Fonderie Nationale des Bronzes

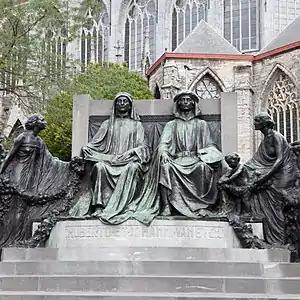
The Van Eyck brothers' memorial, Ghent

Fonderie Nationale des Bronzes (established as J. Petermann fondeur Bruxelles) was a 19th- and 20th-century artistic studio and foundry in Brussels, Belgium, that specialized in bronze sculptures. It became known for casting the works of Auguste Rodin, Rembrandt Bugatti, Paul Delvaux, and many others.